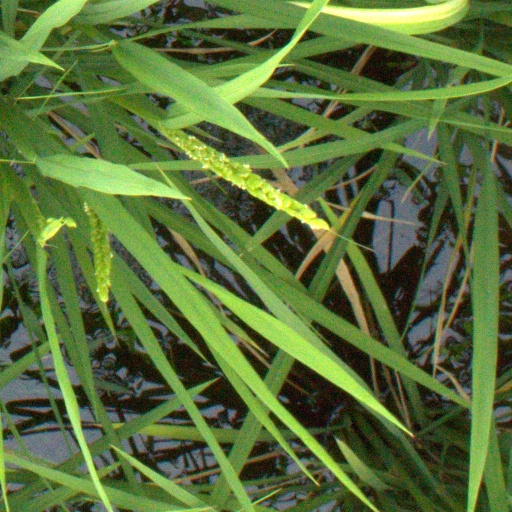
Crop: rice